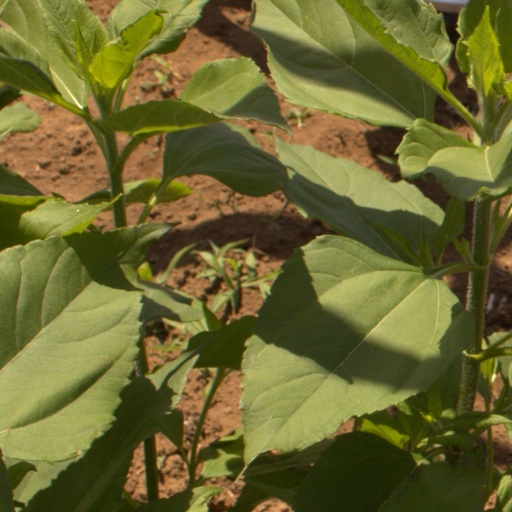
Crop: Jerusalem artichoke